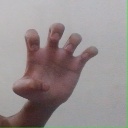
अक्षर: झ